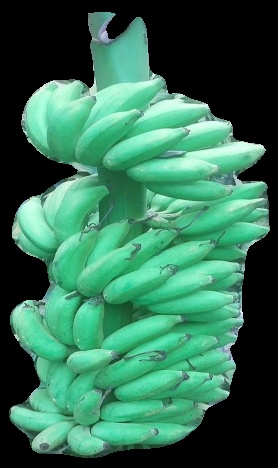
Variety: elakki-bale
Grade: grade1